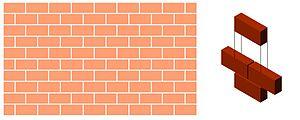
En architecture, le mot appareil, ou opus en latin, est un terme qui désigne la façon dont les moellons, les pierres de taille ou les briques sont assemblés dans la maçonnerie.
Une brique est un élément de construction généralement en forme de parallélépipède rectangle constitué de terre argileuse crue, séchée au soleil — brique crue — ou cuite au four, employée principalement dans la construction de murs.